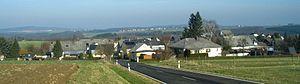
Buch est une municipalité allemande de la commune fusionnée de Kastellaun, dans l'arrondissement de Rhin-Hunsrück, en Rhénanie-Palatinat.